William Le Baron Jenney

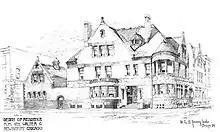
Chicago residence designed for Walter Cass Newberry, 1889

Jenney was elected an Associate of the American Institute of Architects in 1872 and became a Fellow in 1885. He served as first Vice President from 1898 to 1899. In Chicago, he designed the Ludington Building and Manhattan Building, both built in 1891 and National Historic Landmarks. He also designed the Horticultural Building for the World's Columbian Exposition (1893) held in Chicago.